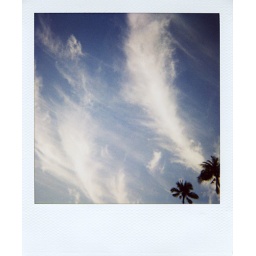
coconut trees under blue sky